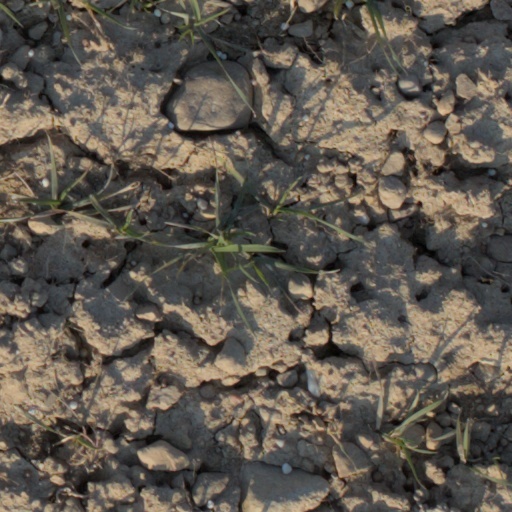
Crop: wheat